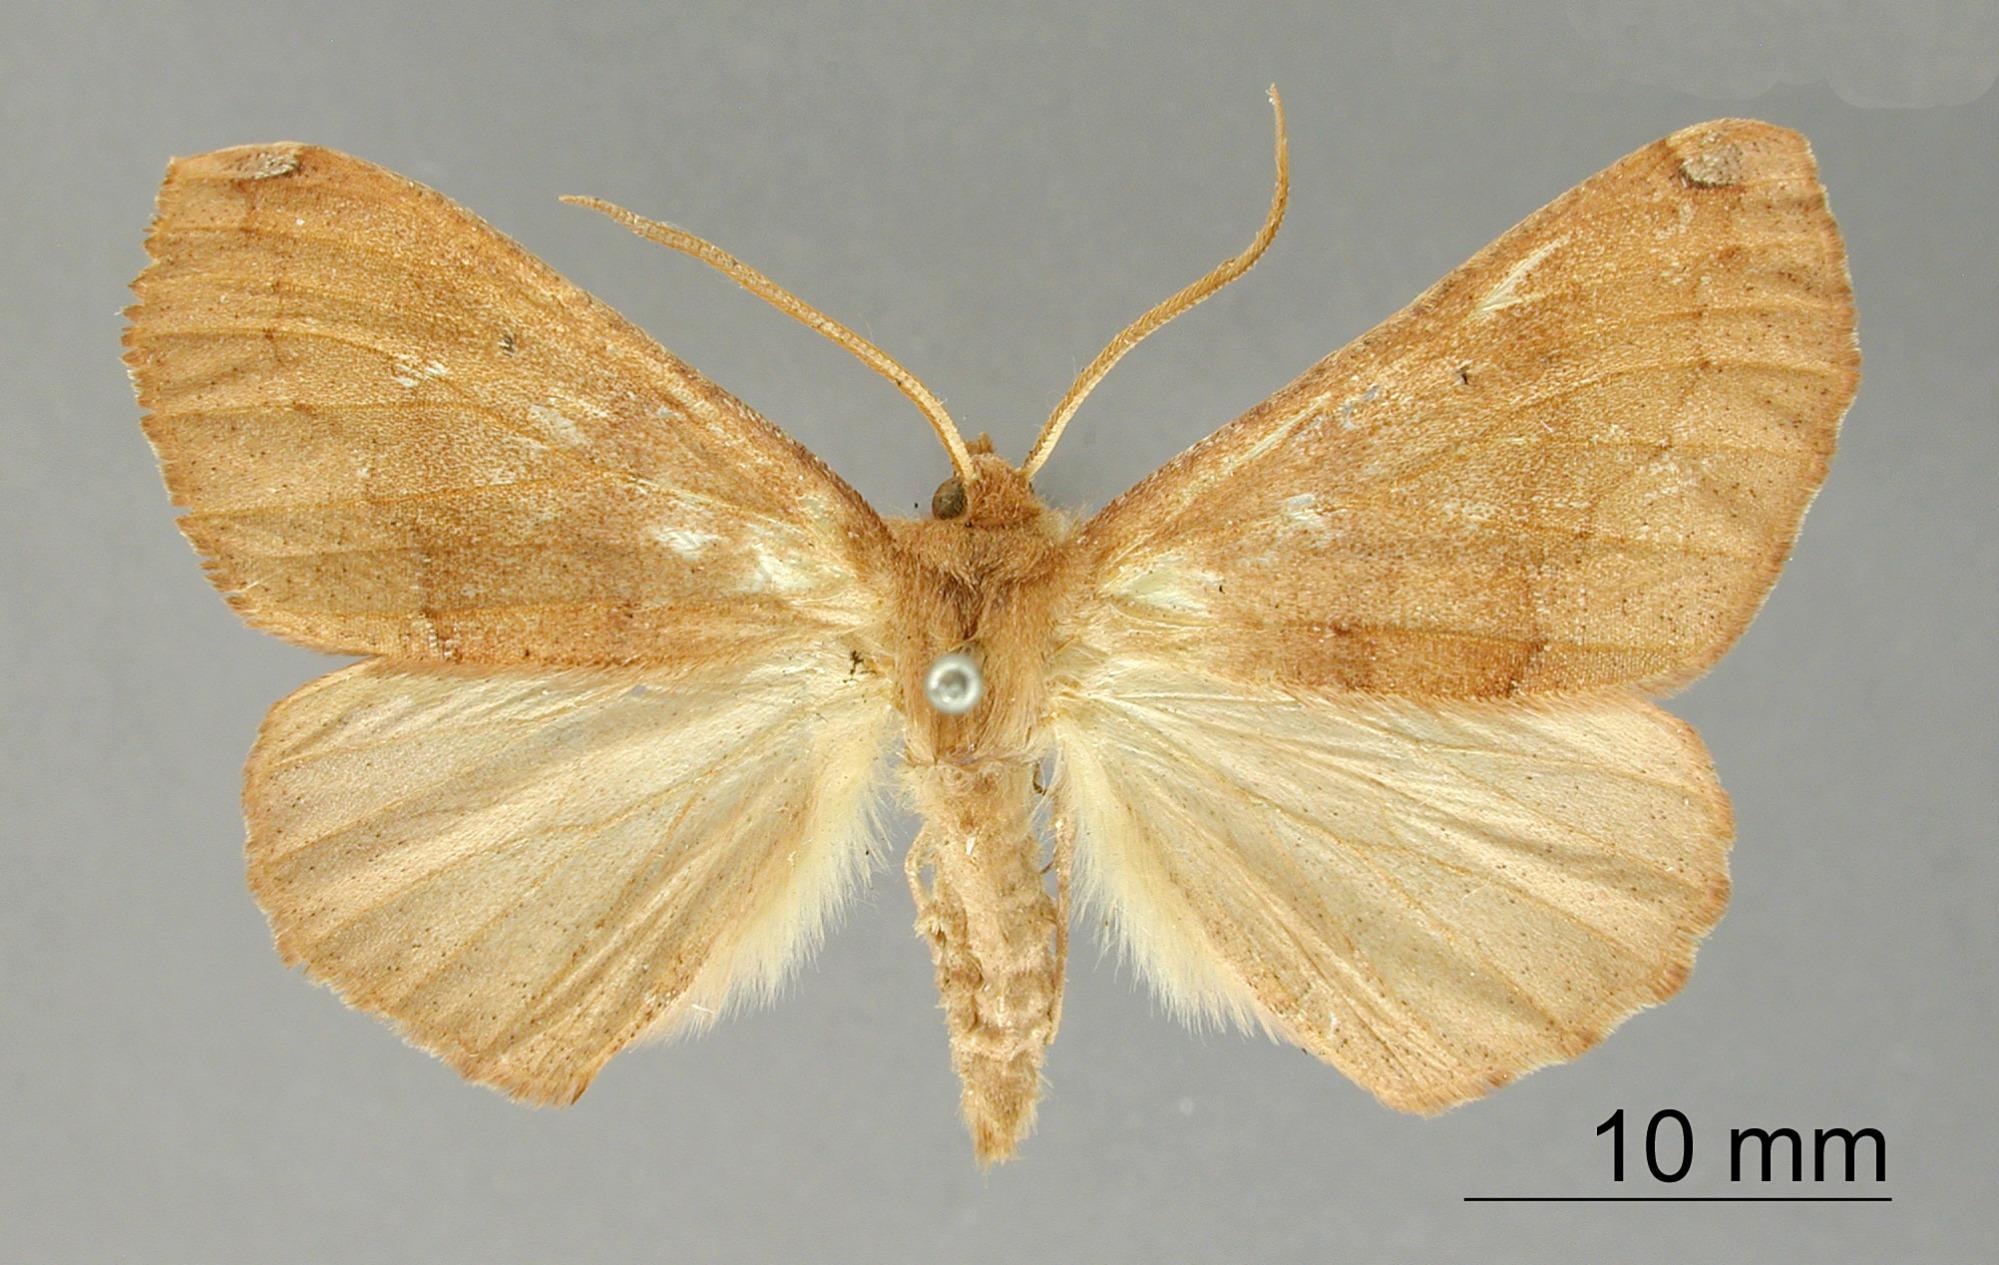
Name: Cannagara himerodes
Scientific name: Cannagara himerodes Warren, 1906
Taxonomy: Animalia, Arthropoda, Insecta, Lepidoptera, Geometridae, Ennominae
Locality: Tres Marias, Mexico, Mexico